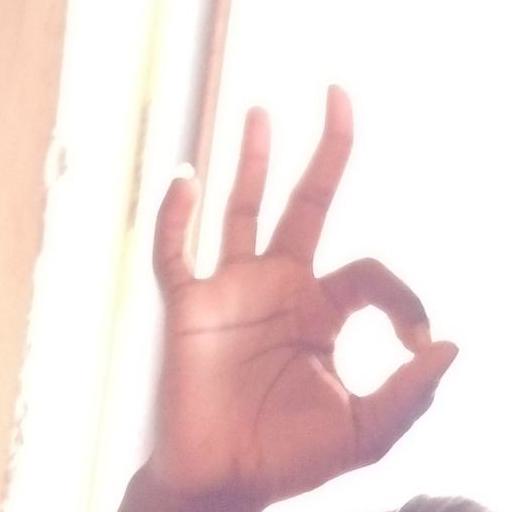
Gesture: ok